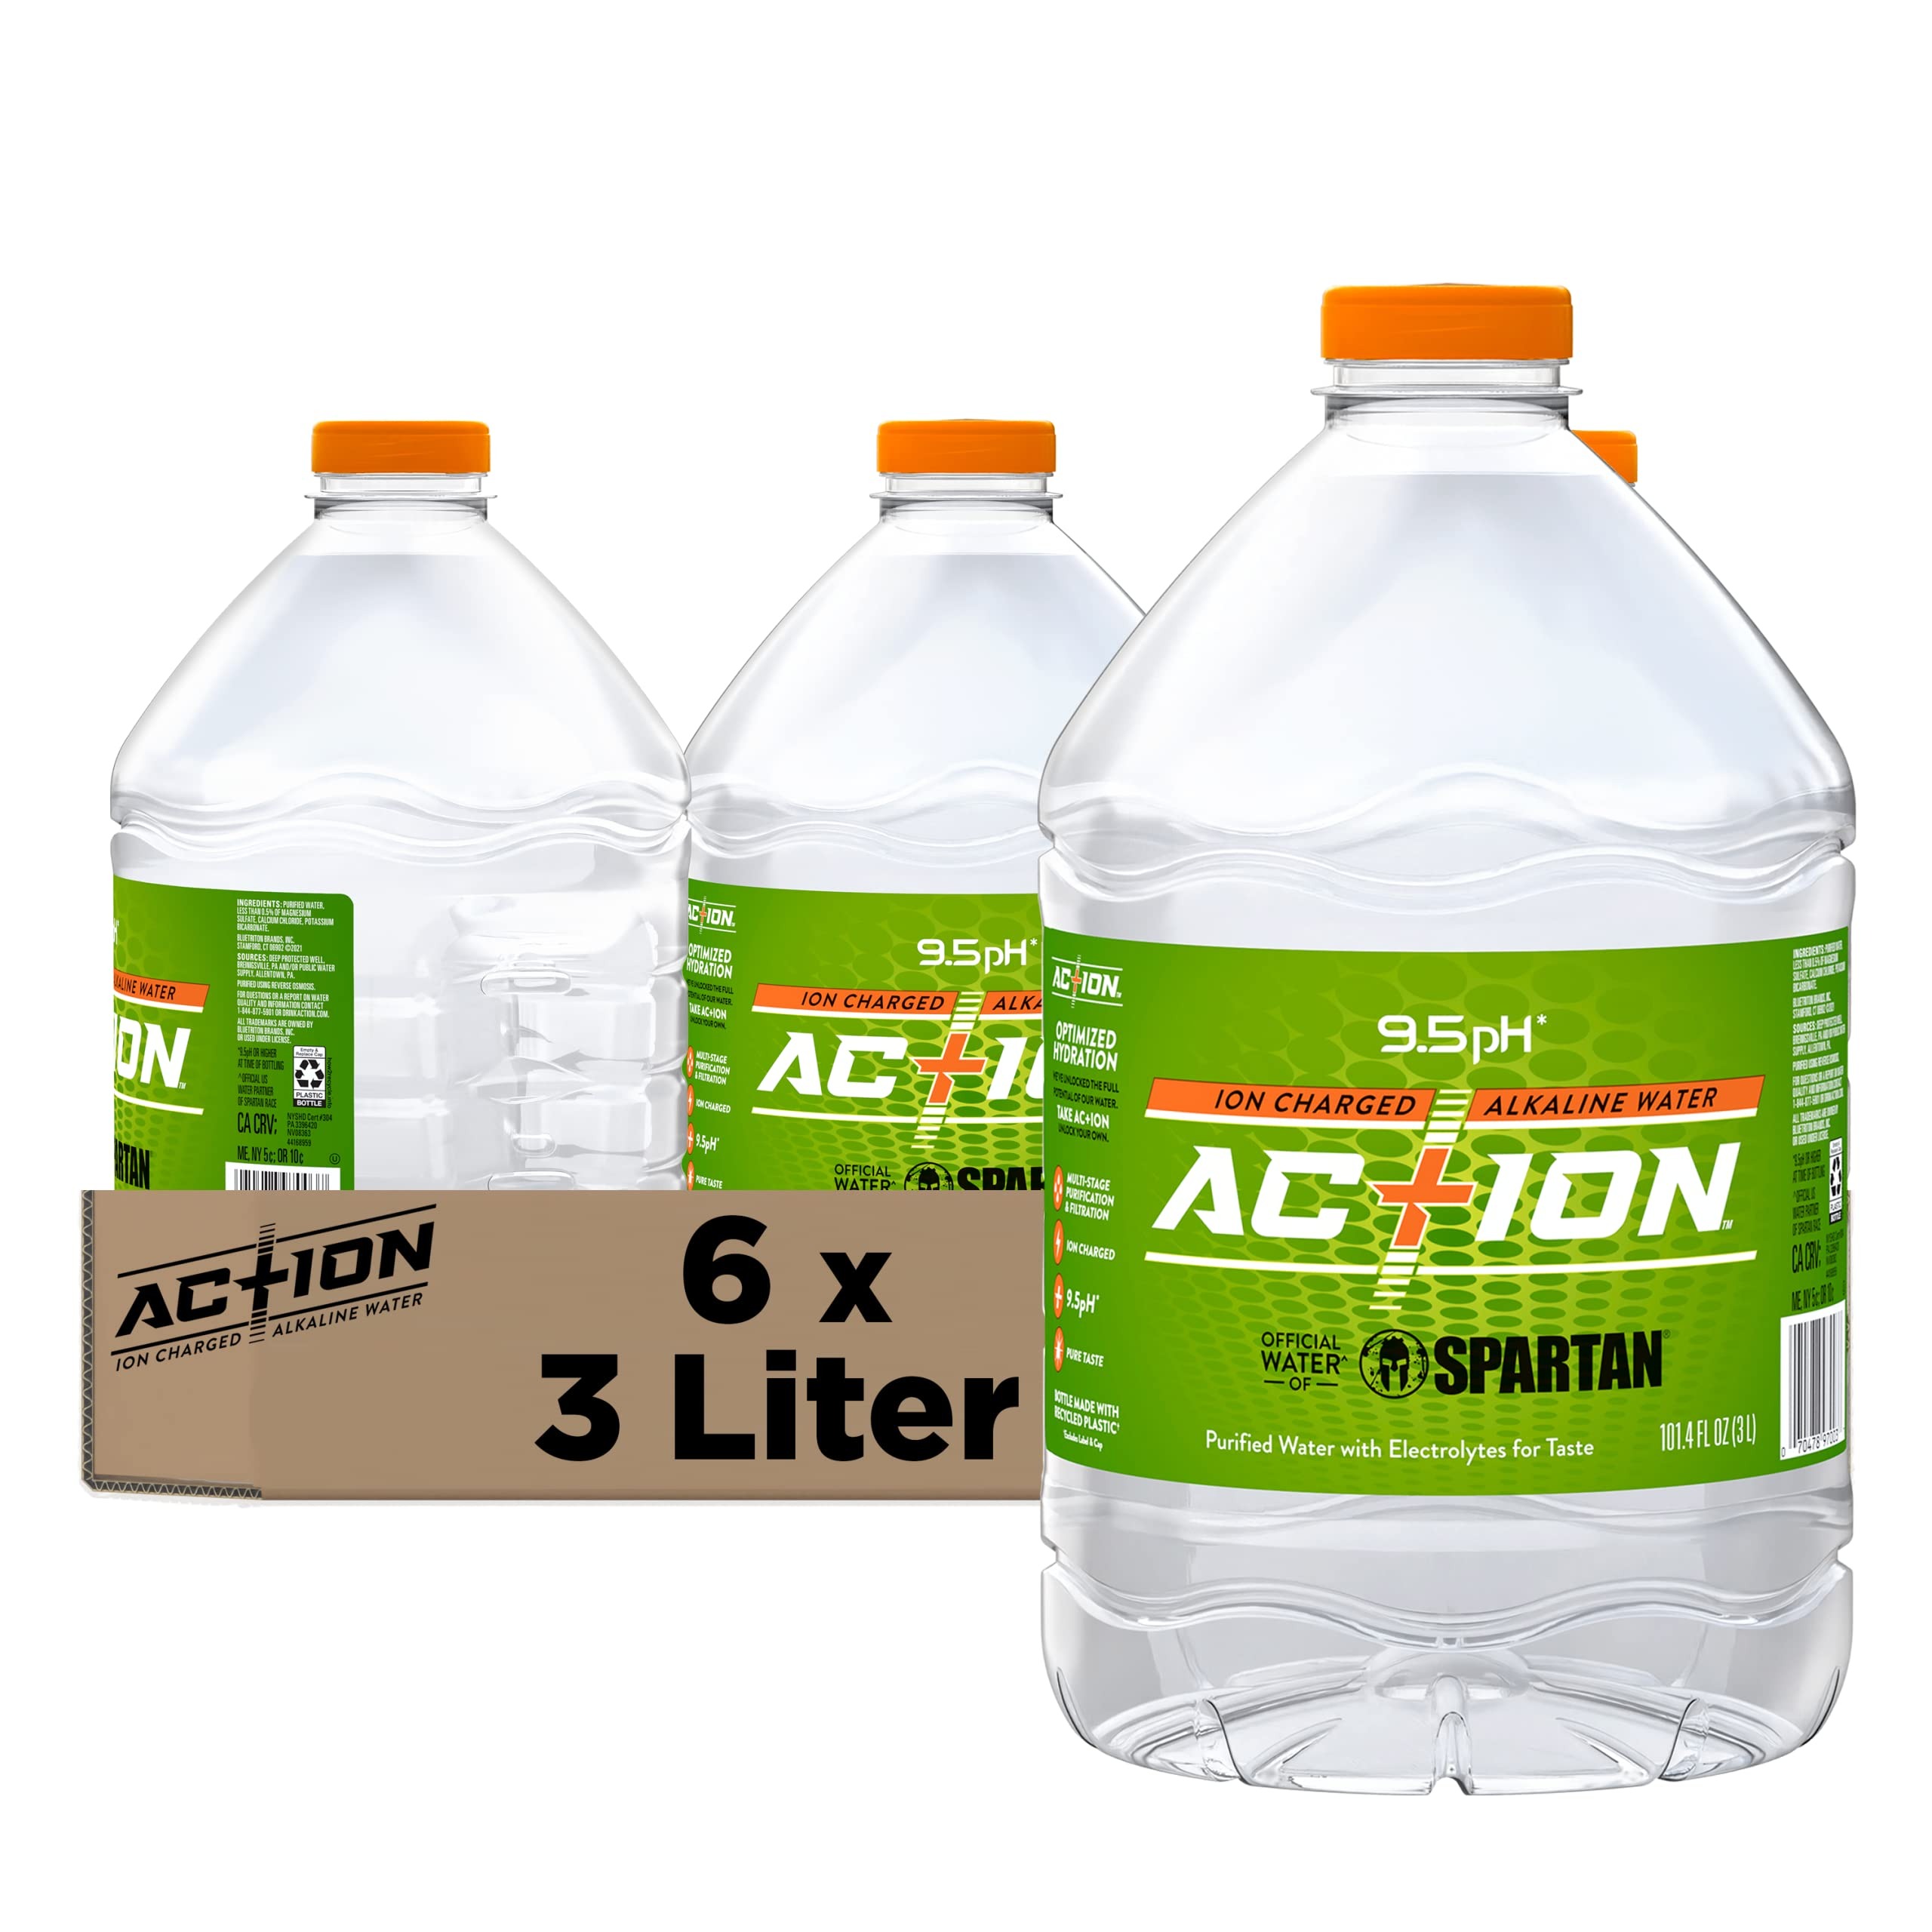
Item Name: AC+ION, Ion Charged Alkaline Water, 3 Liter, Water Bottle, 6 Count
Bullet Point 1: TAKE AC+ION - 6 PACK: Our ion charged alkaline water helps keep you hydrated while achieving your goals — in health, in fitness, and in life
Bullet Point 2: OPTIMIZED HYDRATION: Our multistage ionization and microfiltration process creates a 9.5 pH alkaline mineralized water at the time of bottling that can help you unlock your potential
Bullet Point 3: ENHANCED WITH ELECTROLYTES FOR TASTE: Alkaline water with a blend of electrolytes and minerals for a refreshing taste
Bullet Point 4: NO ADDED SODIUM: AC+ION Ion Charged Alkaline Water puts hydration in your hands
Bullet Point 5: BRING YOUR BEST: Keep your fridge and pantry stocked with plenty of water so you’re always ready
Bullet Point 6: OFFICIAL WATER OF SPARTAN RACE: Help to hydrate yourself to push yourself to the next level with AC+ION Ion Charged Alkaline Water
Product Description: Let us help you unlock your potential. Introducing AC+ION Ion Charged Alkaline Water — optimized hydration that fits your lifestyle. Take action in life with an alkaline water that can help you realize every drop of your potential. The 3-Liter water bottle ensures you have plenty of water on hand for hydration at home or work; with no added sodium, it tastes refreshing too! Whether you’re working out in front of the couch or training for your twentieth Spartan Race, our microfiltration and ionization process creates a 9.5 pH alkaline mineralized water, at the time of bottling, that helps to support your lifestyle. There is nothing holding you back, take action and become the best you. Help hydrate to push yourself to the next level with AC+ION Ion Charged Alkaline Water.
Value: 6.0
Unit: Count

Price: 48.36